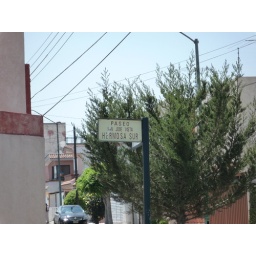
the street by the house